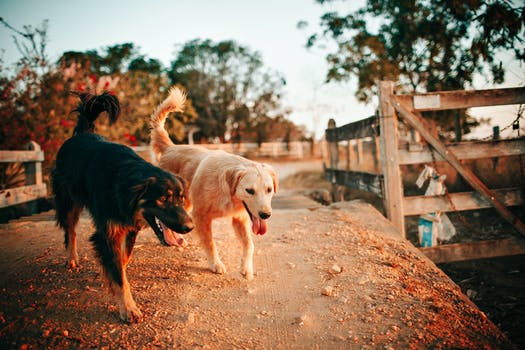
Label: No Watermark